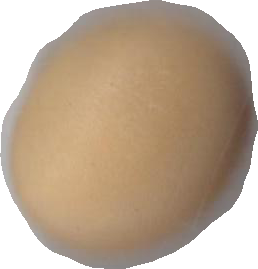
Variety: Dega